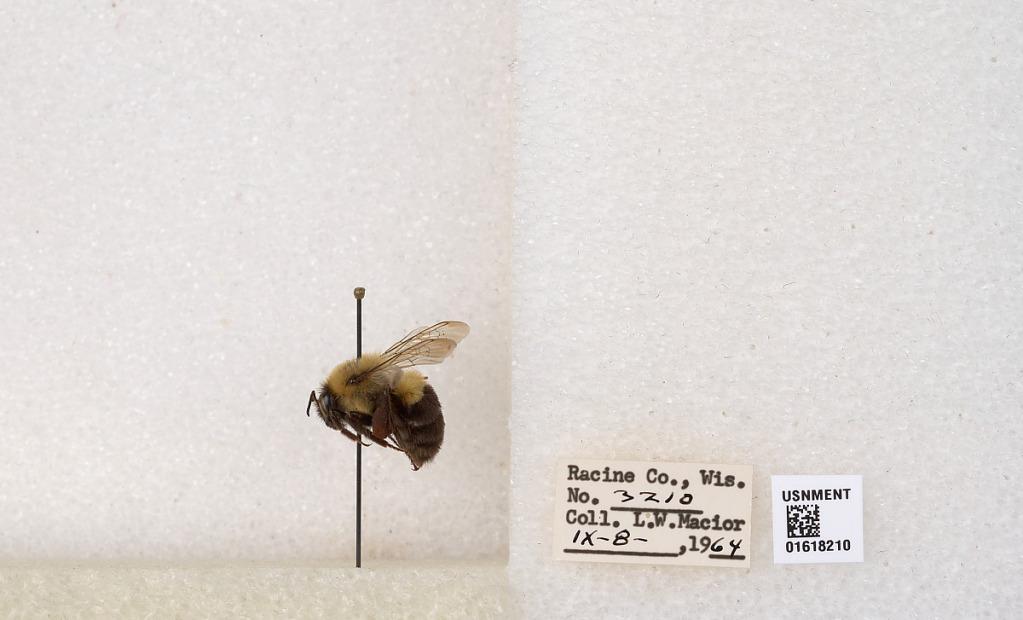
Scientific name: Bombus impatiens Cresson
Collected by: L. Macior
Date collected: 1964-9-8
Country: United States
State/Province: Wisconsin
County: Racine
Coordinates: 42.7299, -87.8123